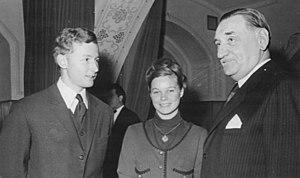
Wolfgang Schwarz, né le 14 septembre 1947 à Vienne, est un ancien patineur artistique autrichien. Son plus grand succès a été sa victoire aux Jeux olympiques de Grenoble en 1968.